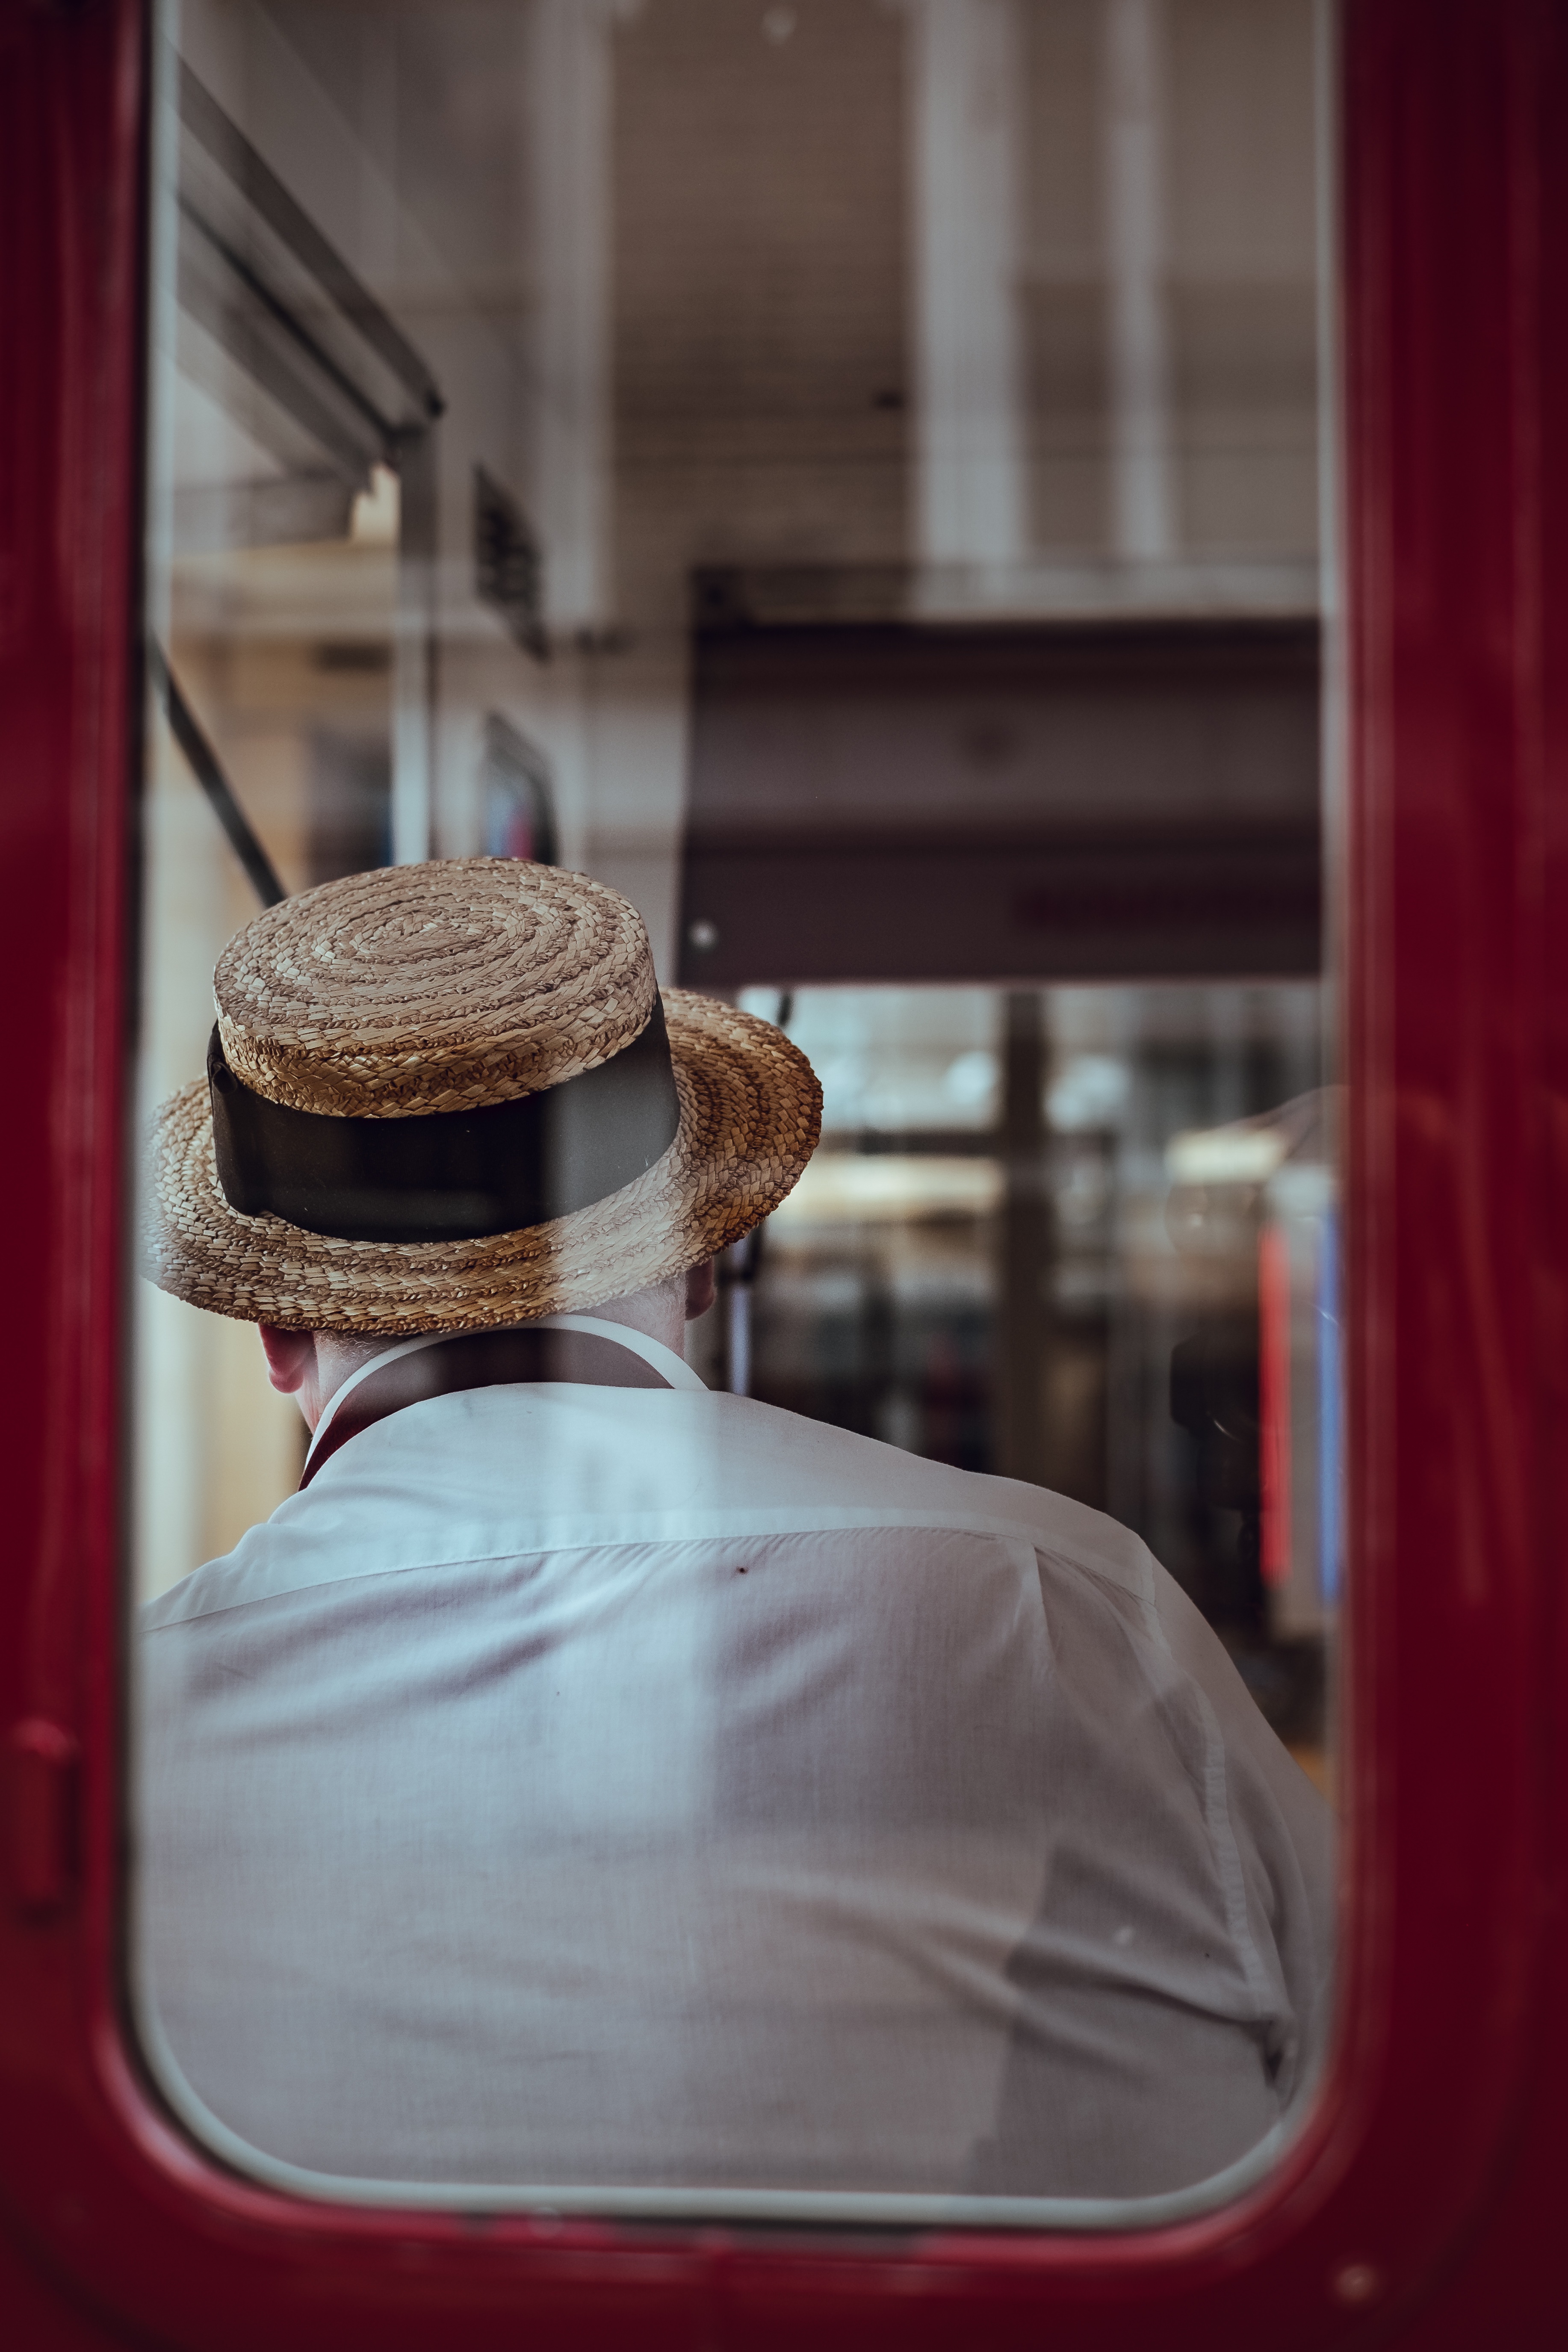
white, window, glass, red, color, photograph, shape